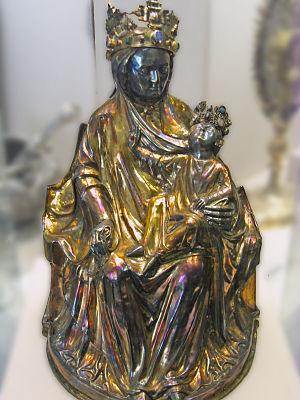
Cathédral à Minden, arrondissement de Minden-Lübbecke, Rhénanie-du-Nord-Westphalie, Allemagne. العربية